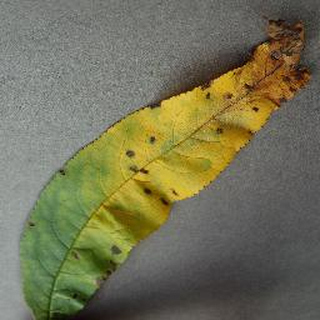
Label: peach_bacterial_spot